Junee railway station

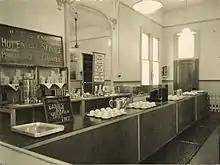
Junee Railway Refreshment Room, 1950

A good example of a Victorian Italianate Renaissance style railway station that has an important relationship in the urban sense to the other major buildings of the township.